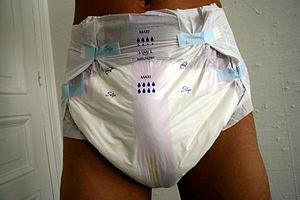
L'incontinence urinaire se définit par une perte accidentelle ou involontaire d'urine par l’urètre. Cette affection touche aussi bien les hommes que les femmes, et l’origine est souvent multifactorielle.
Le fétichisme des couches est une paraphilie dans laquelle un individu ressent un fort désir de porter des couches, souvent sans nécessité médicale.